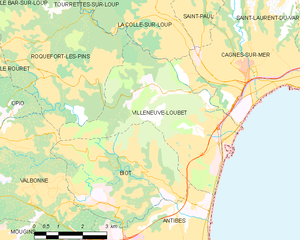
Villeneuve-Loubet
Kort over kommunen
Kort over kommunen
Villeneuve-Loubet er en by ved Rivieraen i departementet Alpes-Maritimes i det sydøstlige Frankrig. Byen ligger mellem Cagnes-sur-Mer og Antibes, ved den lille flod Loups udløb i Middelhavet. Byen har ca. 15.000 indbyggere.